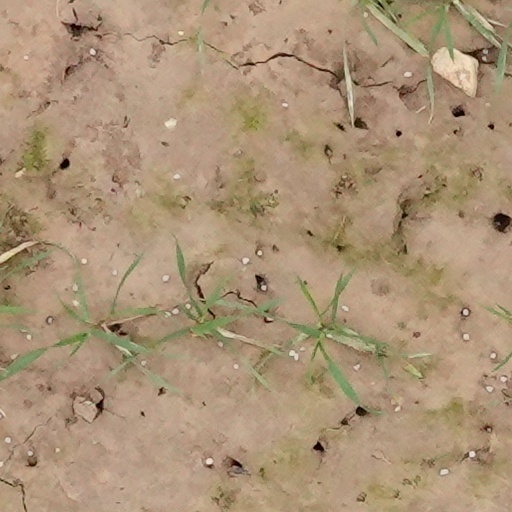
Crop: wheat